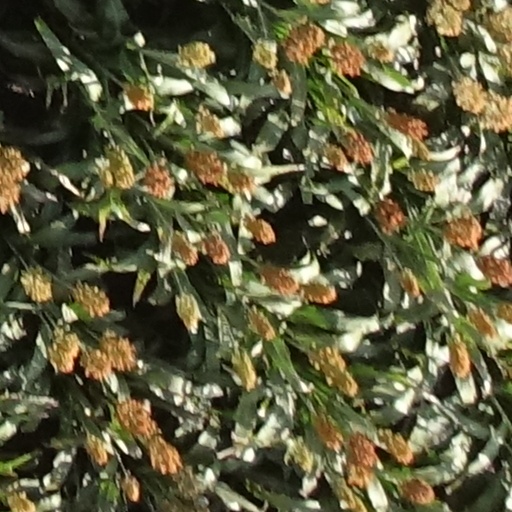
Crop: sorghum